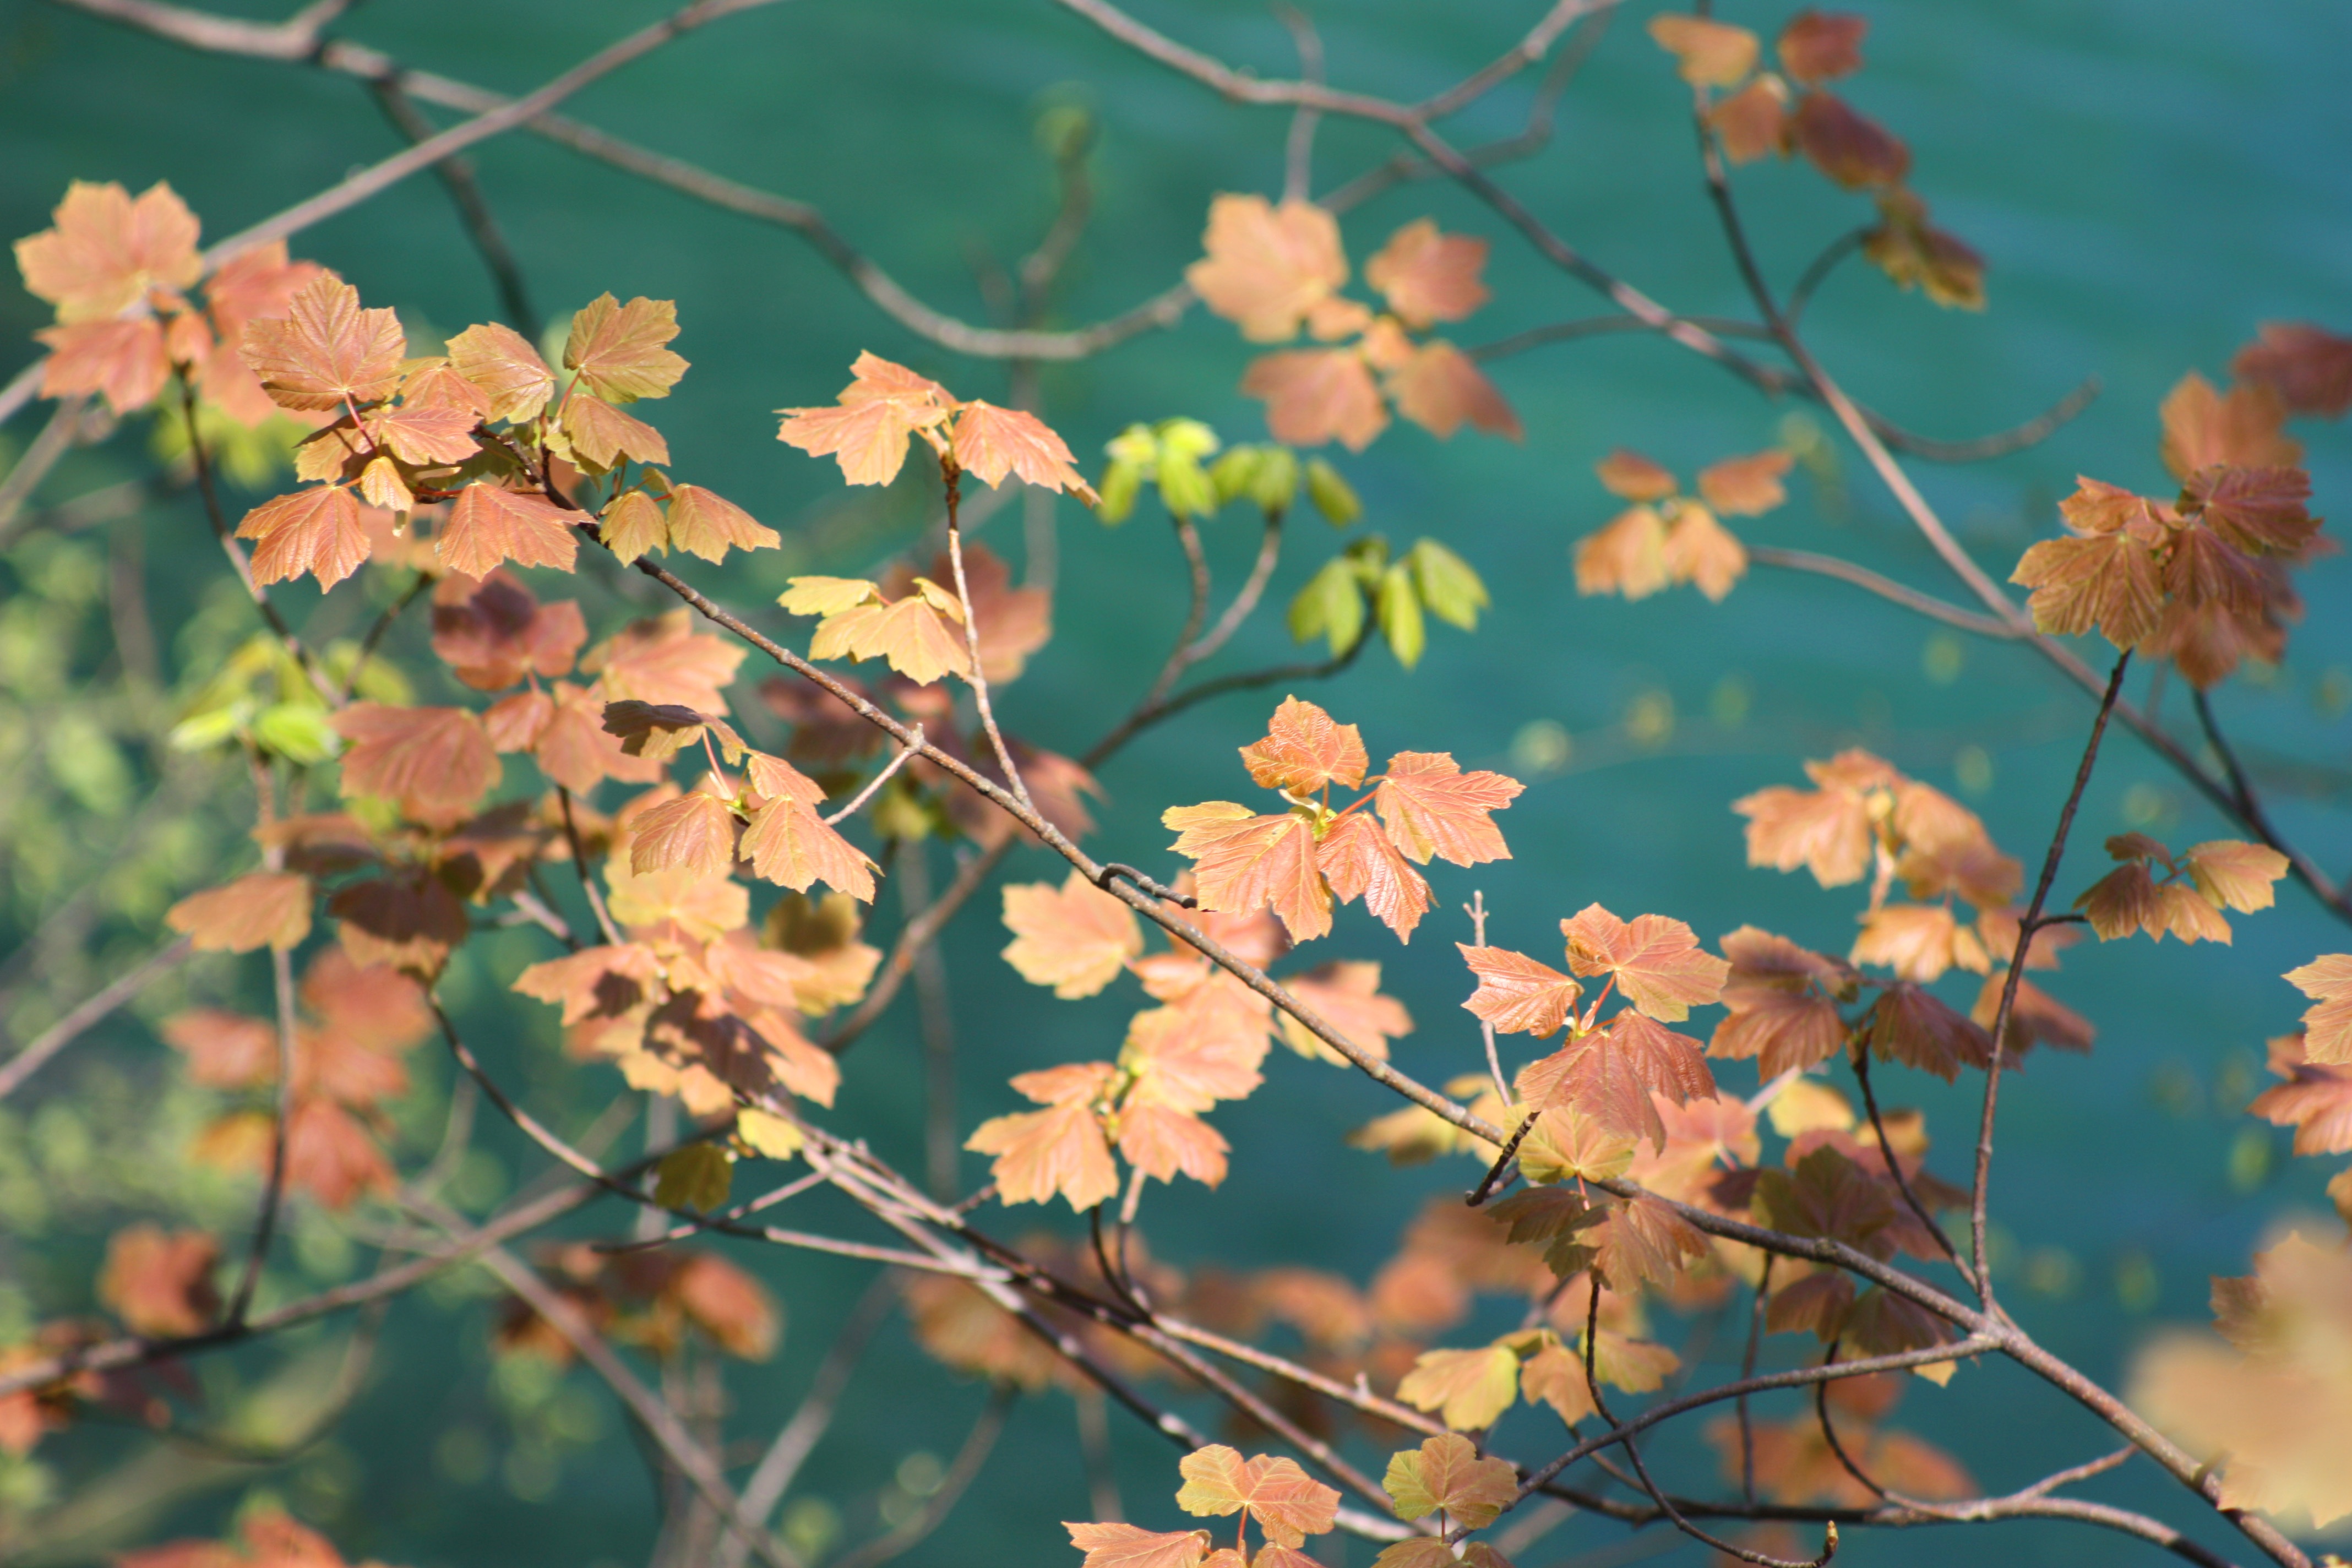
tree, water, nature, branch, blossom, plant, sunlight, leaf, flower, foliage, green, produce, autumn, botany, flora, season, maple tree, leaves, shrub, deciduous, dried leaves, flowering plant, woody plant, land plant